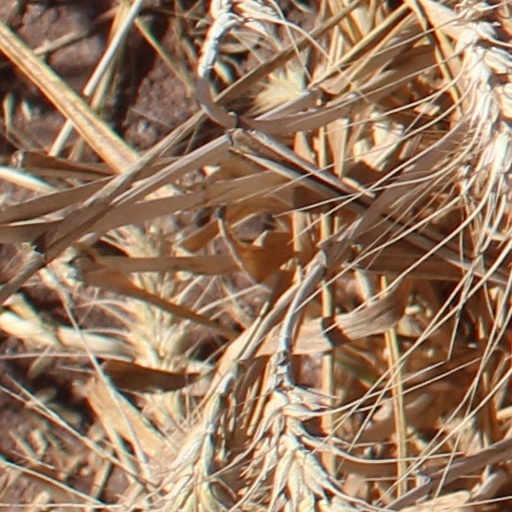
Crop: wheat